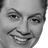
Emotion: happy